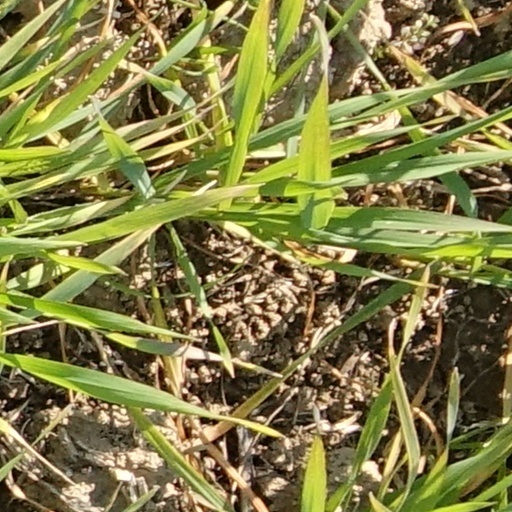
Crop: wheat